Sea Wall, Guyana

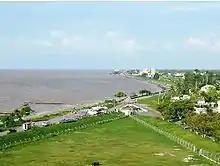
A section of the Sea Wall in Georgetown

The Sea Wall is a 280-mile seawall that runs along much of Guyana's coastline, including all of the coastline in the capital city of Georgetown. It protects settlements in the coastal areas of Guyana, most of which are below sea level at high tide.